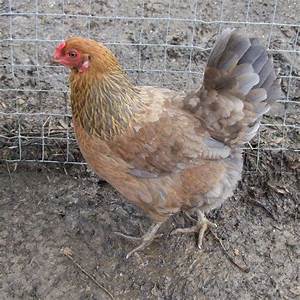
Label: gallina